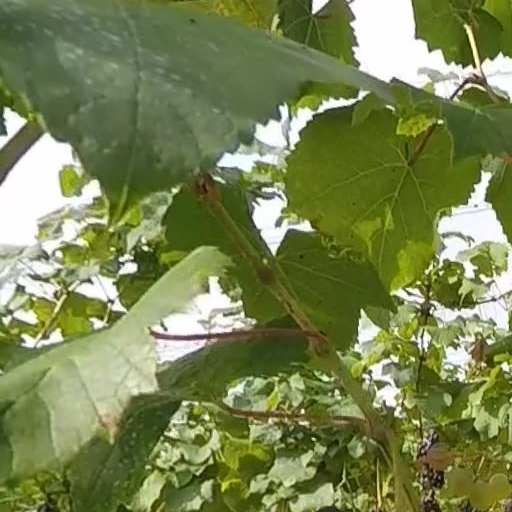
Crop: grape